Joanna Lumley

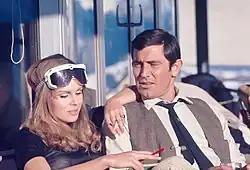
Lumley on the set of "On Her Majesty's Secret Service" with George Lazenby (1969)

Lumley spent three years as a photographic model, notably for Brian Duffy, who photographed her with her son, born in 1967. That year she also appeared on the BBC2 programme "The Impresarios: For Appearance's Sake". She also worked as a house model for Jean Muir. Over forty years later, she participated in another photoshoot – again with her son – for Duffy as part of a retrospective of the photographer's work.